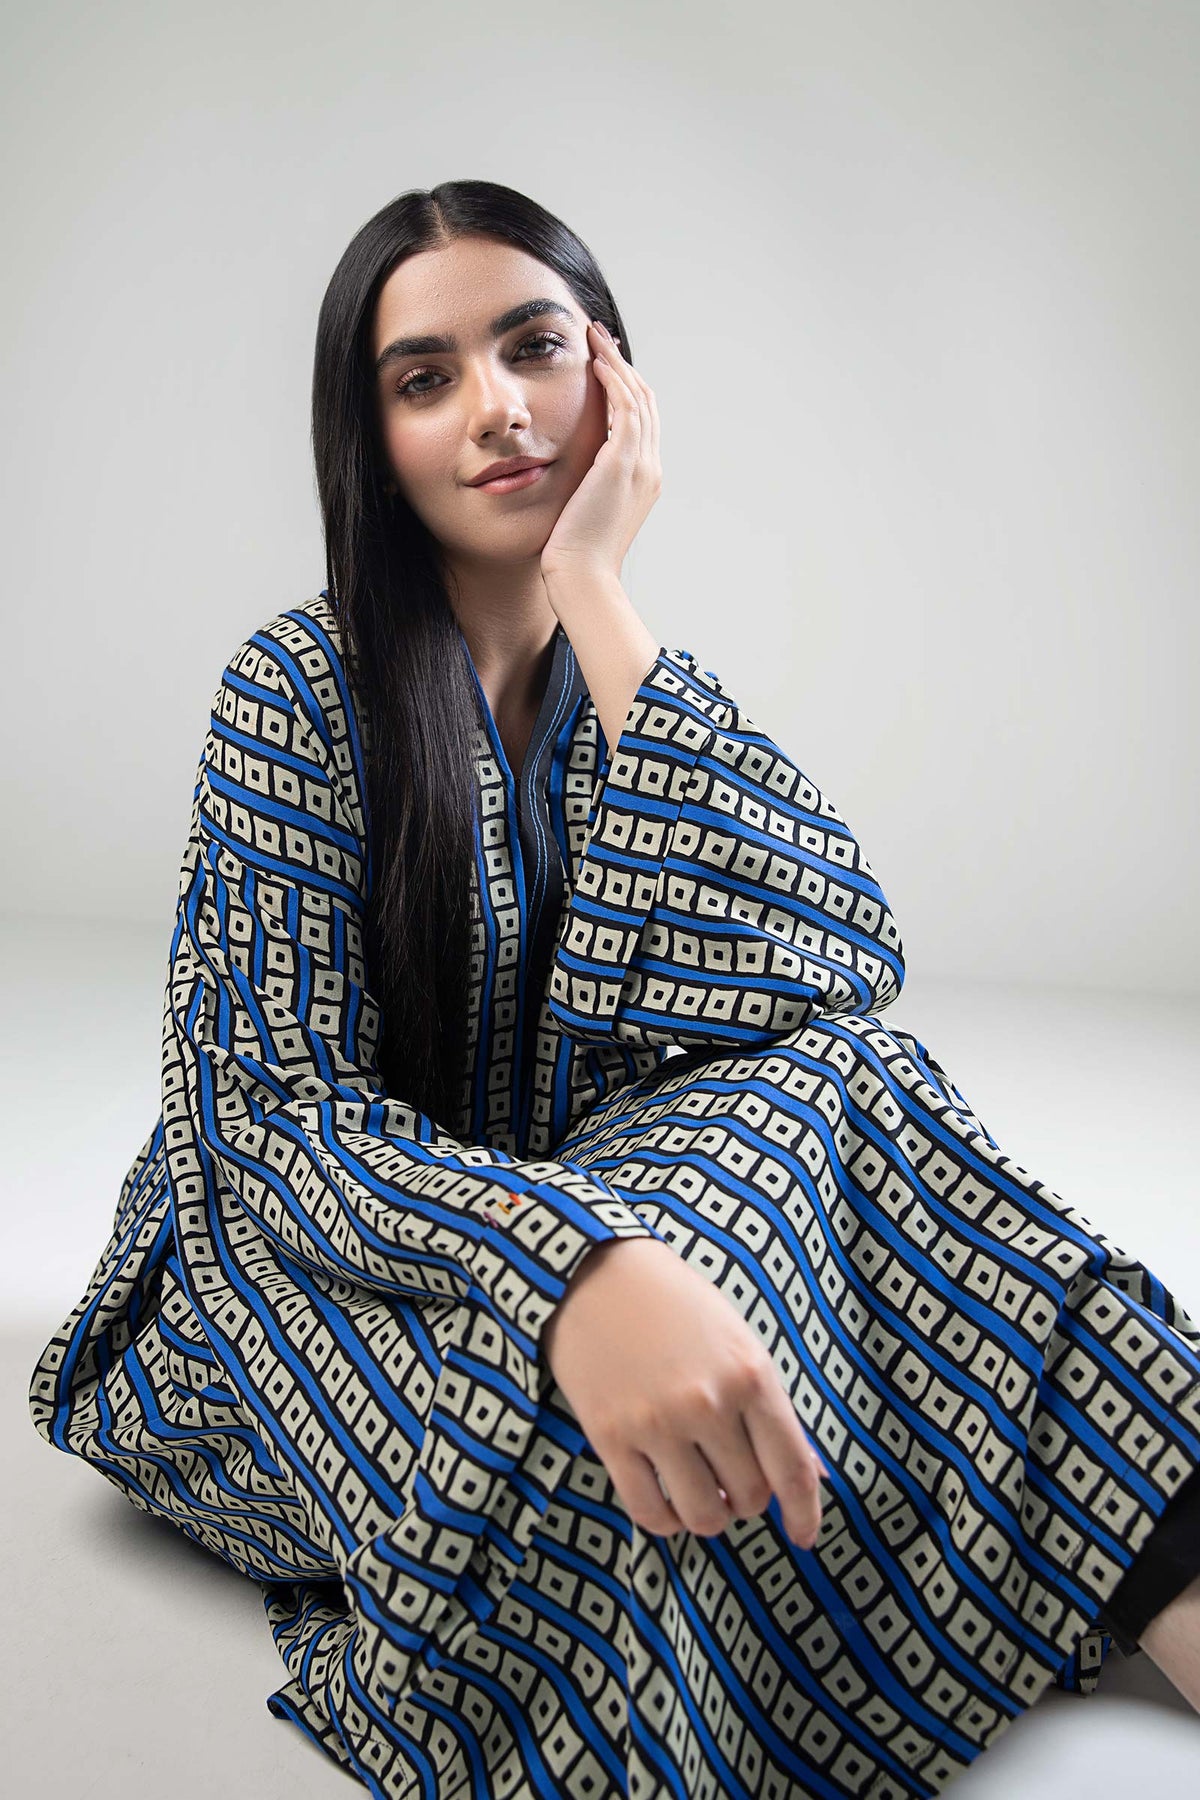
blue and gold kamrani long sleeve